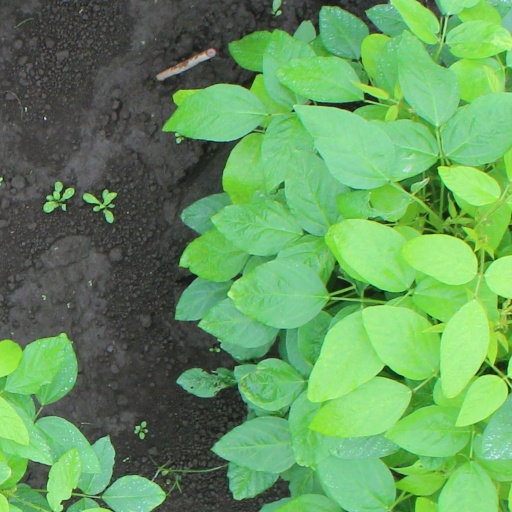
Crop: soybean